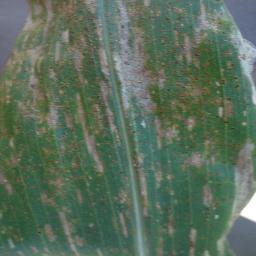
Label: Corn___Cercospora_leaf_spot Gray_leaf_spot